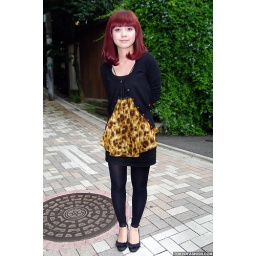
A Japanese girl with red hair and cool fashion on the street in Harajuku, Tokyo, Japan.